Michael Levin (biologist)

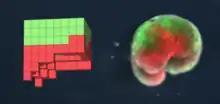
A xenobot design discovered in simulation (left) and the deployed organism (right) built from frog skin (green) and heart muscle (red).

He is known for co-discovering the Xenobots, "Living robots made from frog skin cells can sense their environment". This research is focused on development of a multiplexed, microfluidic, "Xenopus" embryo culture system that will enable discovery of new drug targets and development of therapeutics when combined with multiomics and an integrated bioinformatics pipeline. This work was funded by the DARPA L2M program.